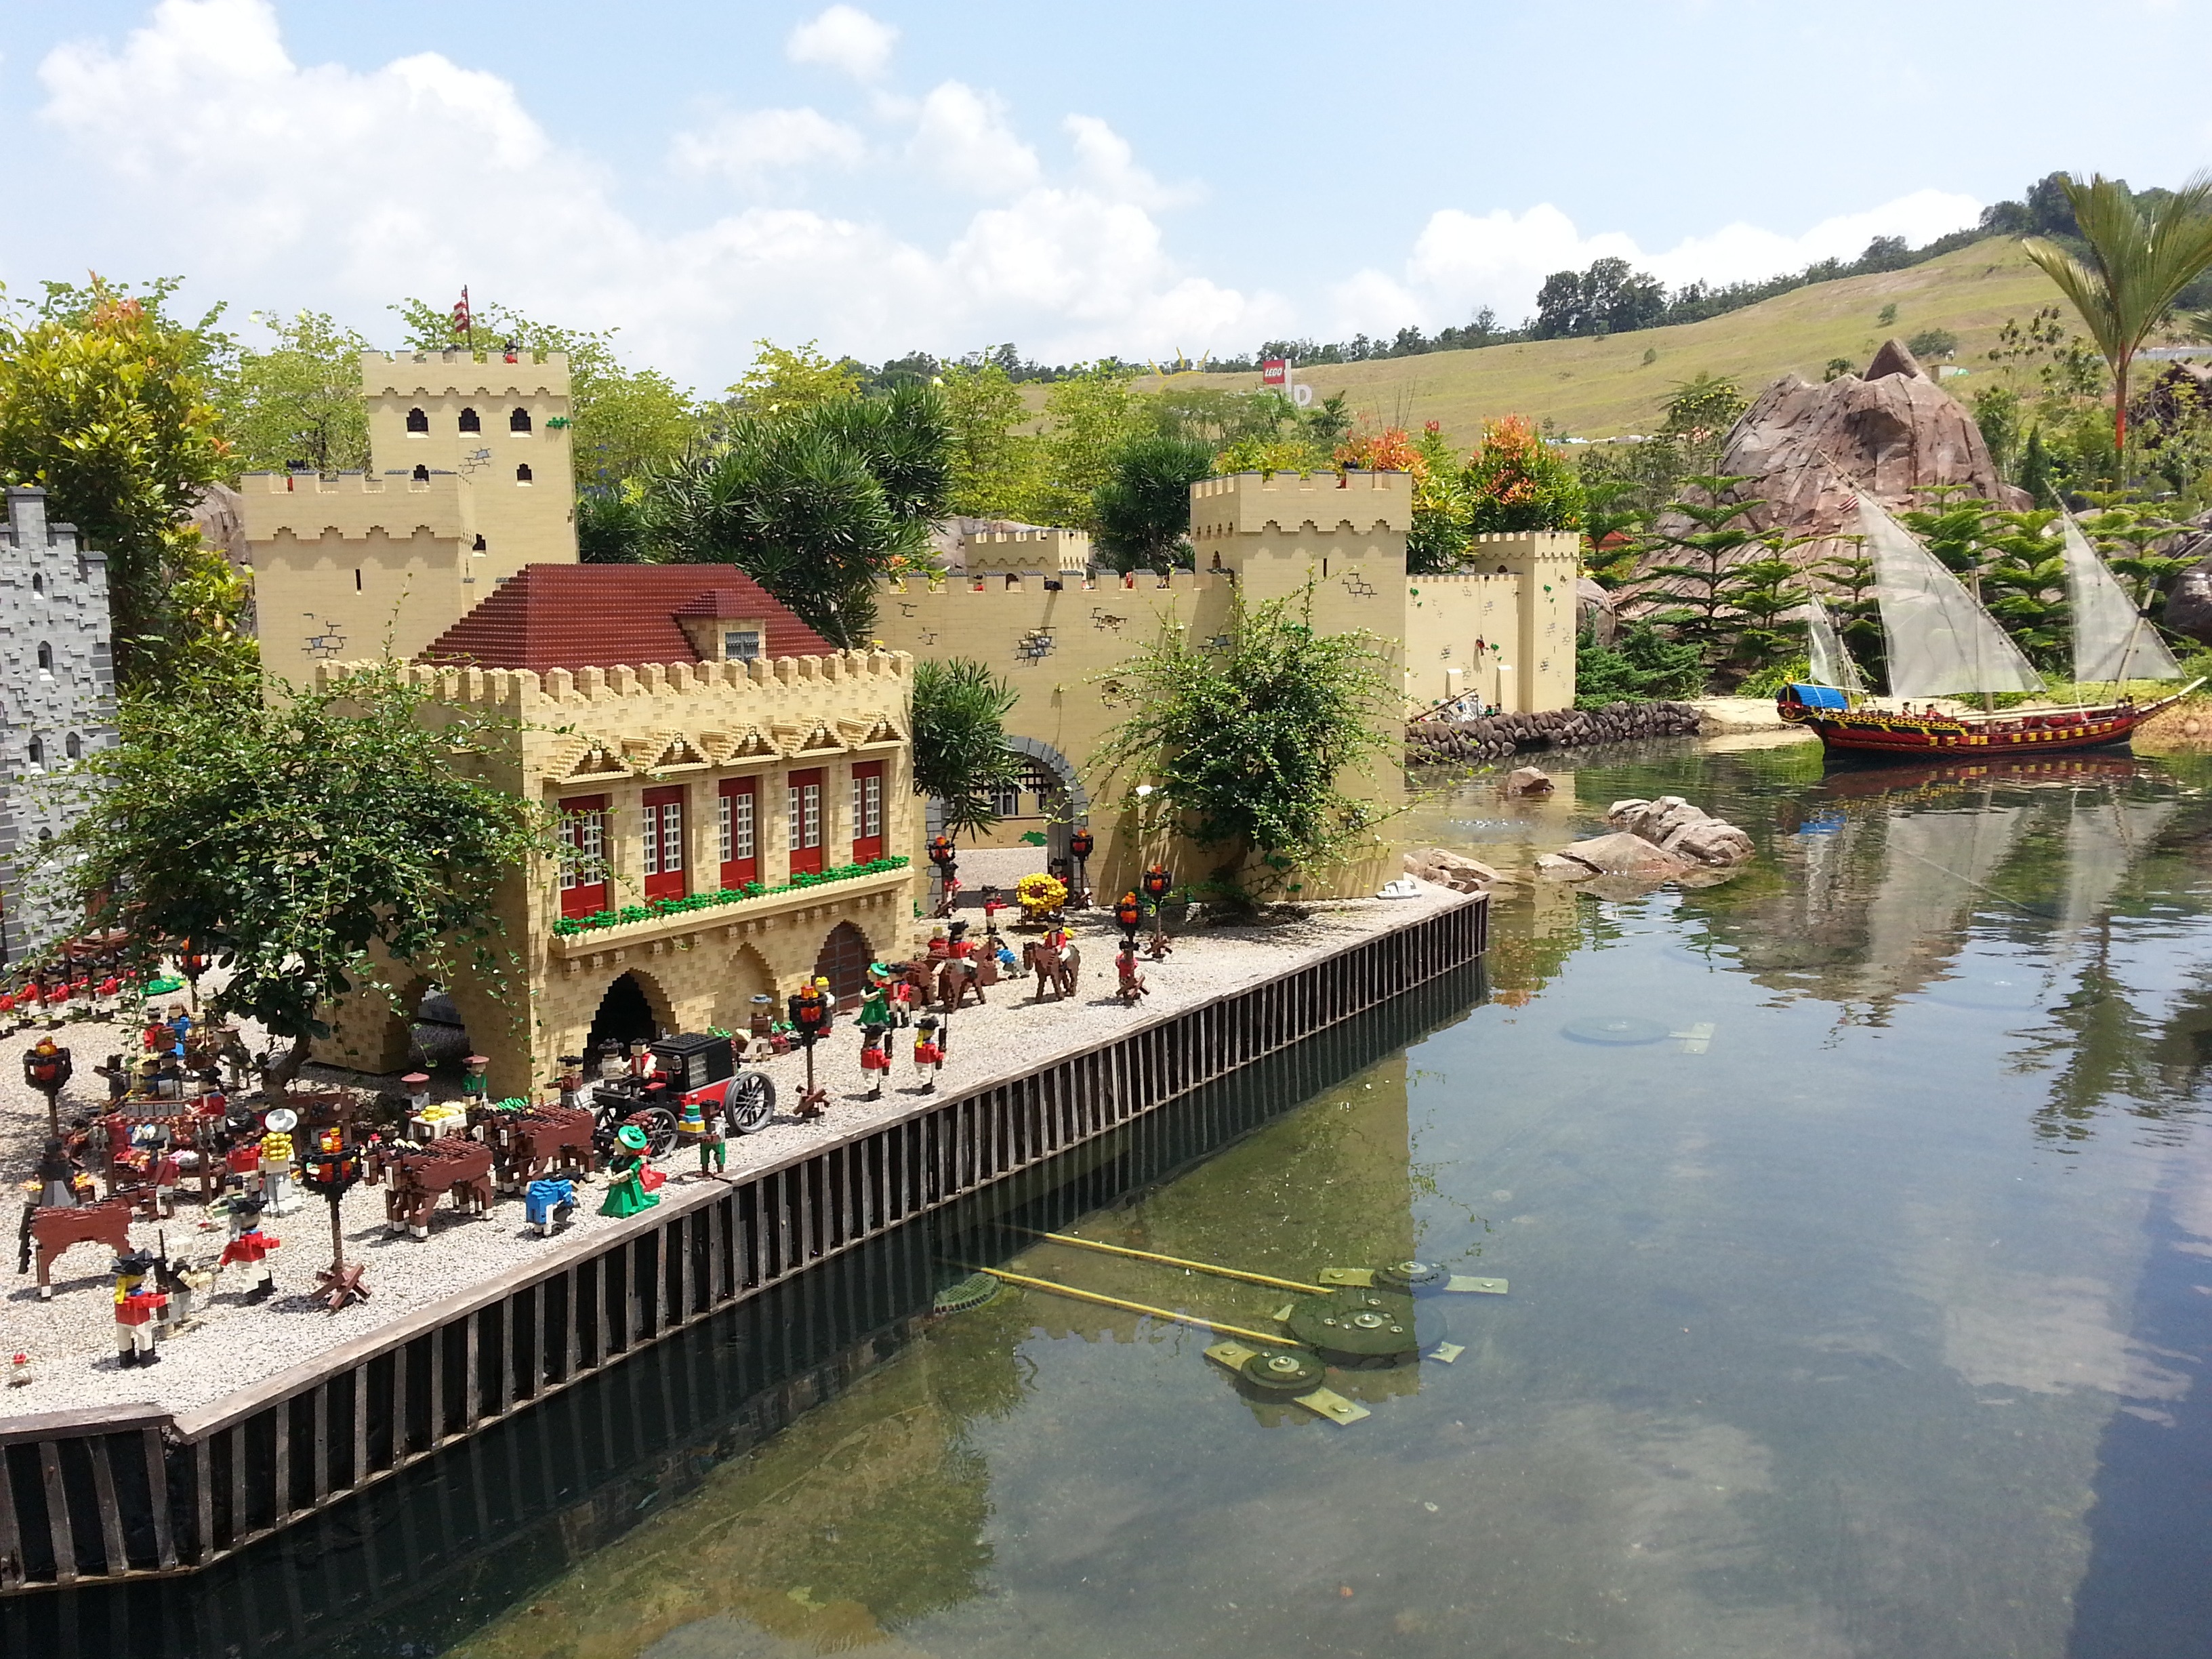
water, play, kid, palace, river, canal, vacation, amusement park, park, playing, tourism, waterway, theme park, kids, resort, lego, amusement, malaysia, legoland, legoland malaysia